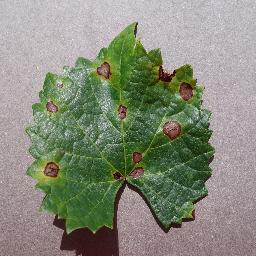
Label: Grape___Black_rot